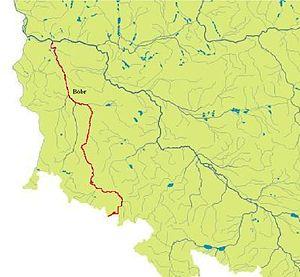
La rivière Bóbr est un cours d'eau qui prend sa source au nord de la République tchèque, puis s'écoule au sud-ouest de la Pologne. Elle est un affluent gauche de l'Oder qu'elle rejoint à la hauteur de la ville de Krosno Odrzańskie.